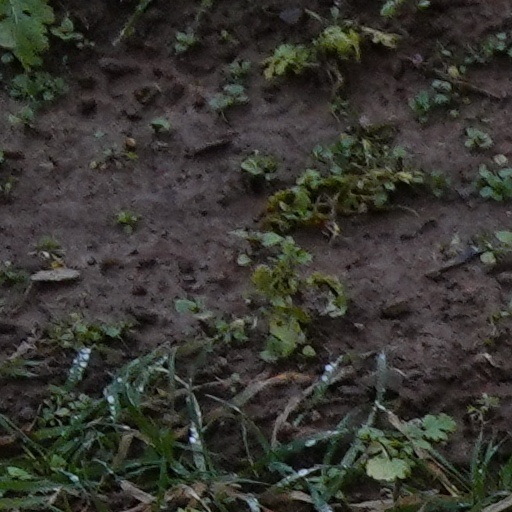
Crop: wheat